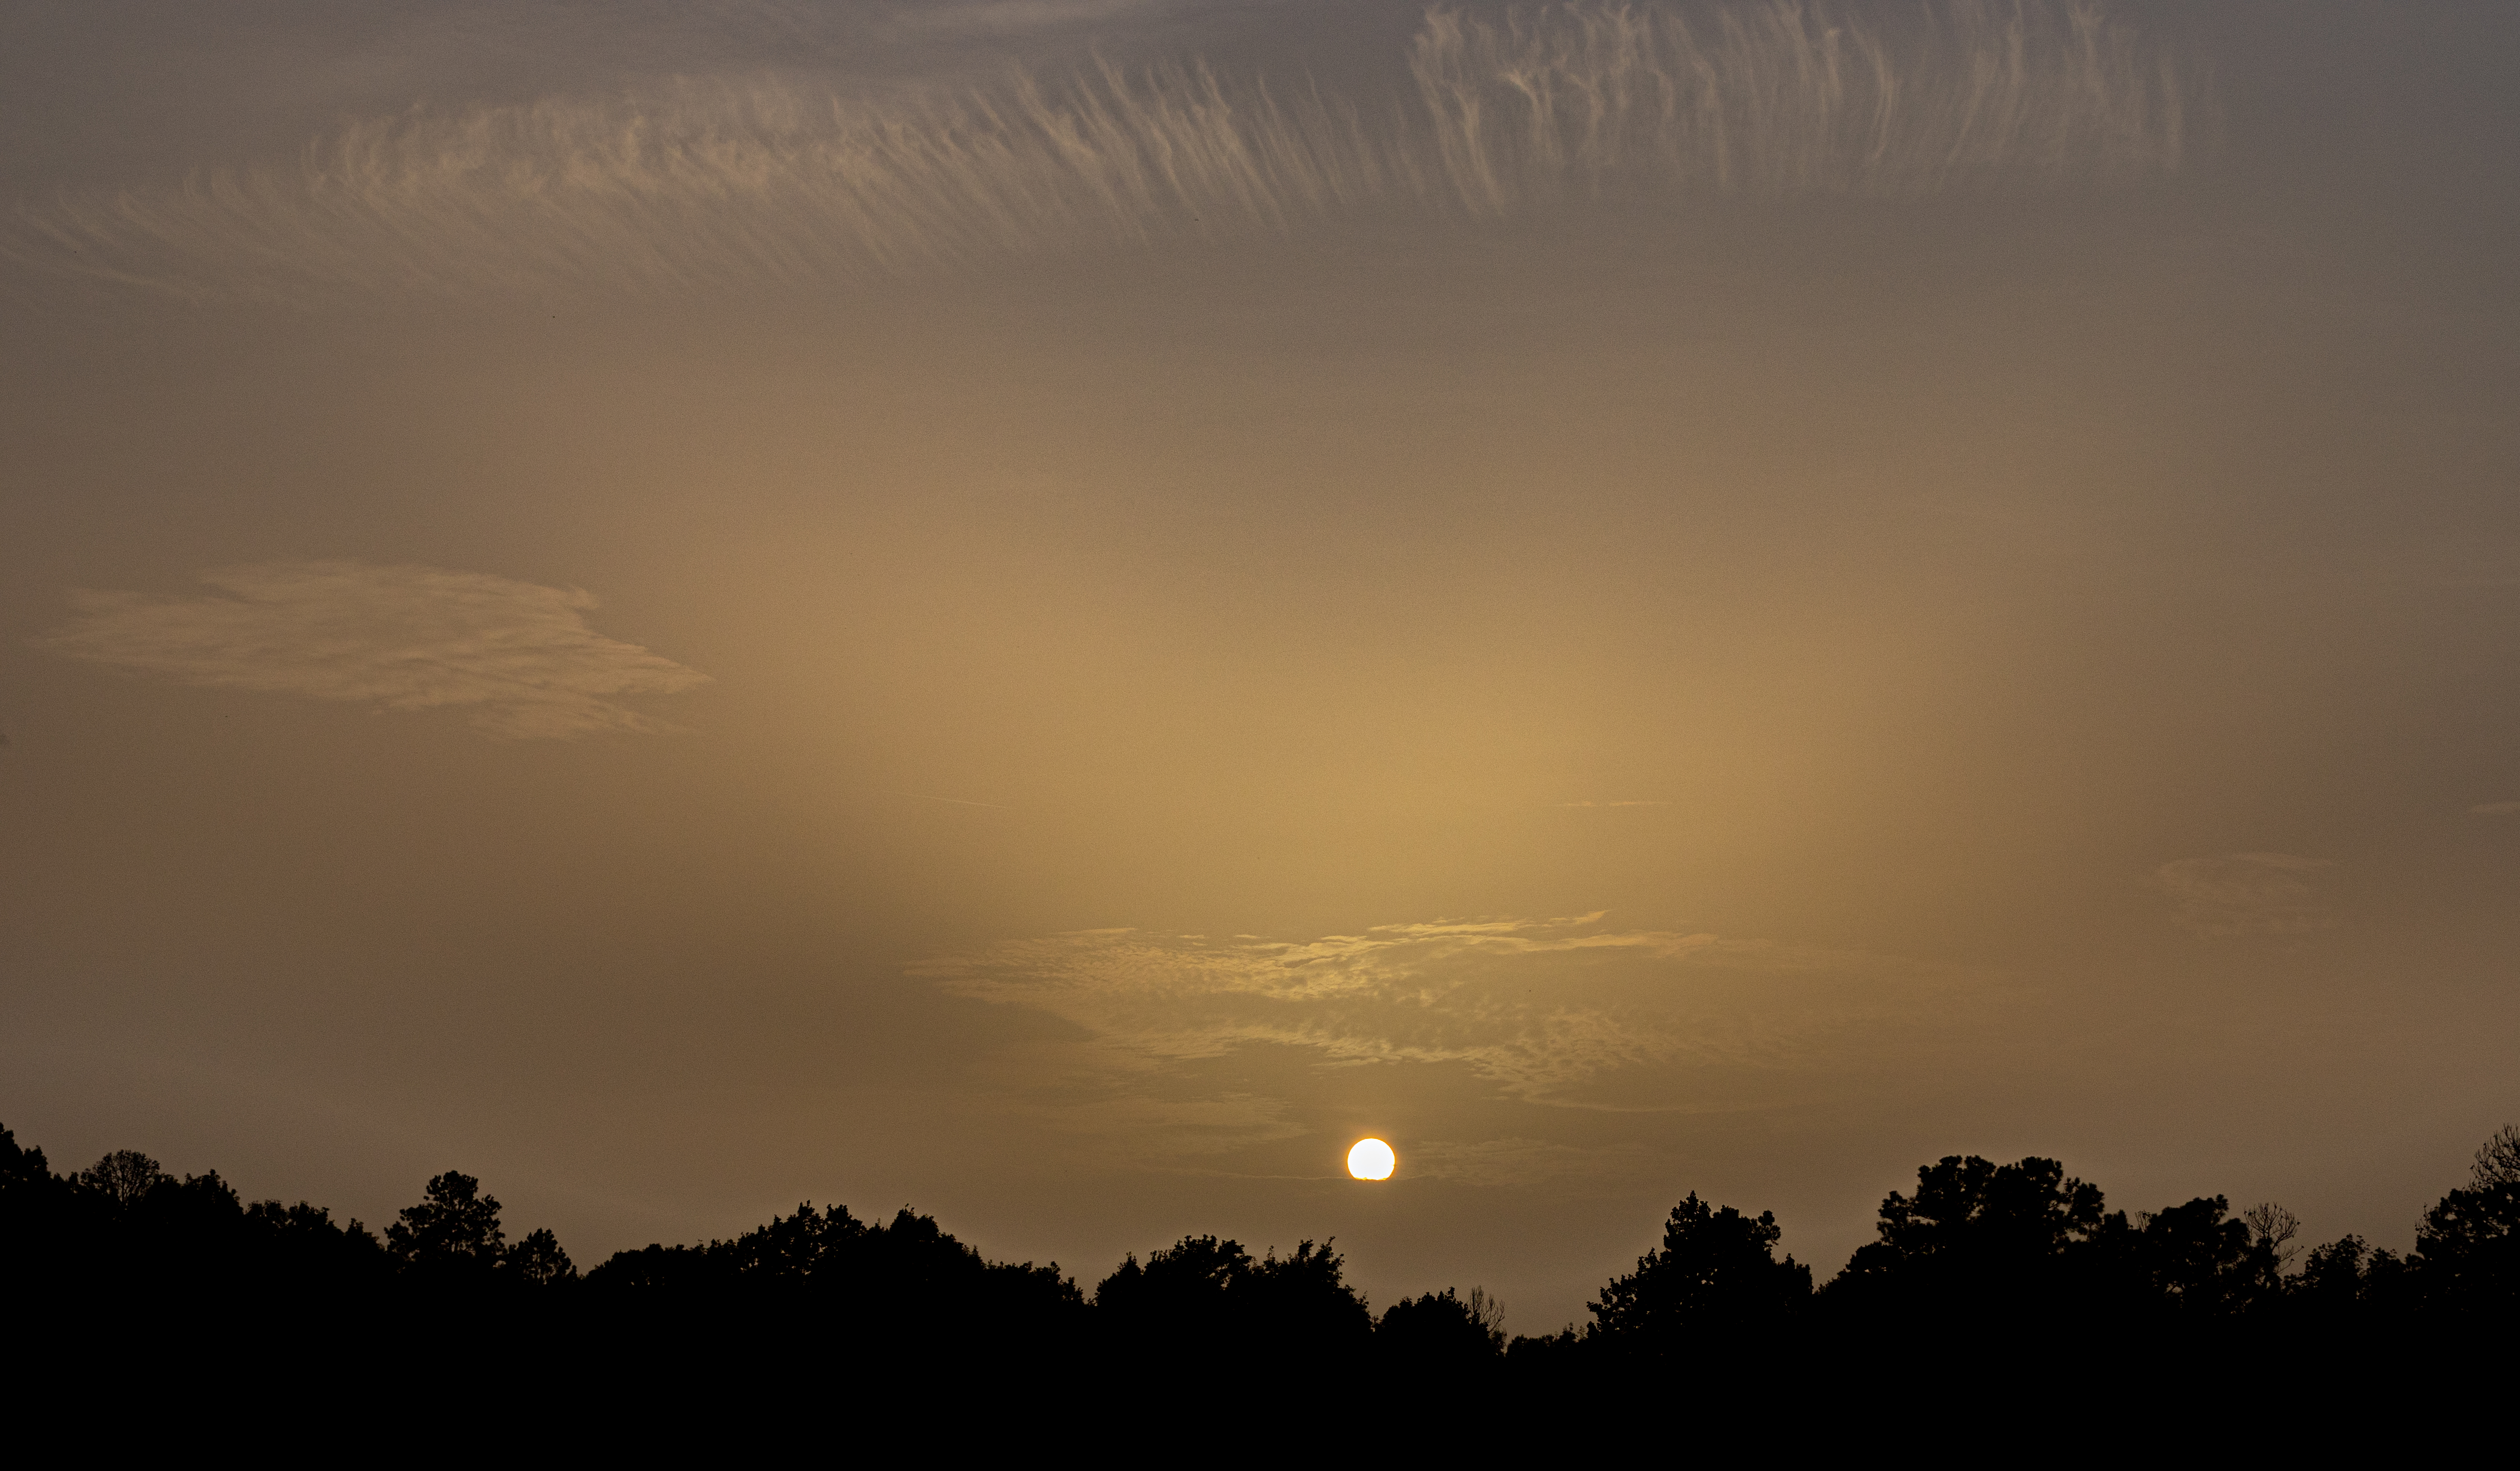
cloud, sky, atmosphere, ecoregion, nature, afterglow, natural landscape, dusk, moon, tree, world, sunlight, atmospheric phenomenon, sunset, sunrise, cumulus, astronomical object, biome, horizon, landscape, morning, red sky at morning, rural area, heat, sun, calm, space, evening, astronomy, darkness, backlighting, grassland, event, meteorological phenomenon, dawn, science, field, celestial event, moonlight, grass, night, midnight, star, soil, planet, hill, winter, ocean, reflection, lens flare, silhouette, sea